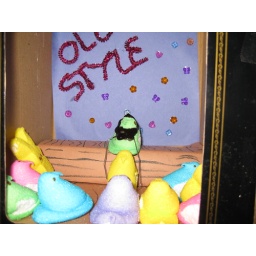
A bearded chick lifts a smaller chick with his facial hair. Admirers look on. Neon bar sign in back.